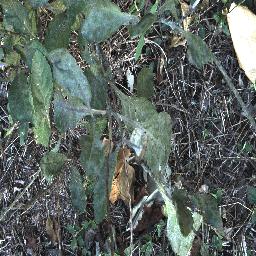
Label: snake_weed